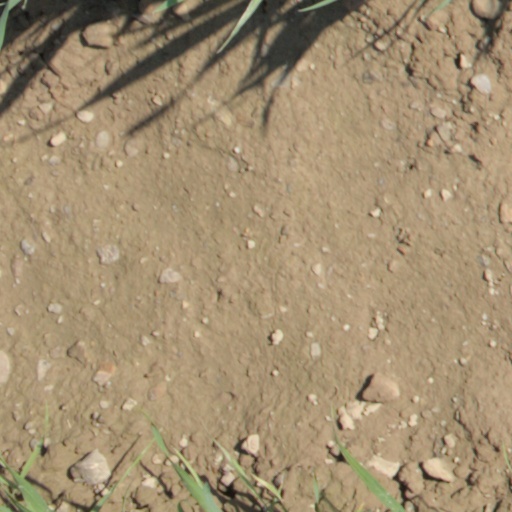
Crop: wheat